Hinchinbrook Shire Library

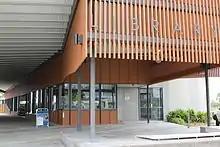
Hinchinbrook Shire Library

Hinchinbrook Shire Library is a public library servicing the Hinchinbrook Shire, Queensland, Australia. It is located at 73–75 McIllwraith Street in the town of Ingham.